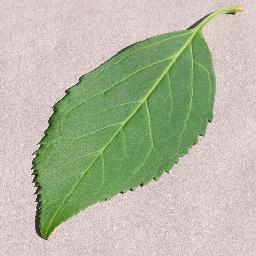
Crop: cherry
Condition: (including_sour)_healthy